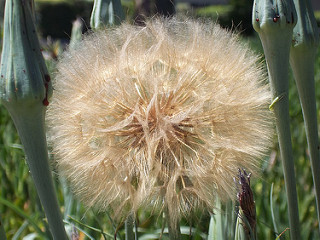
Flower: dandelion